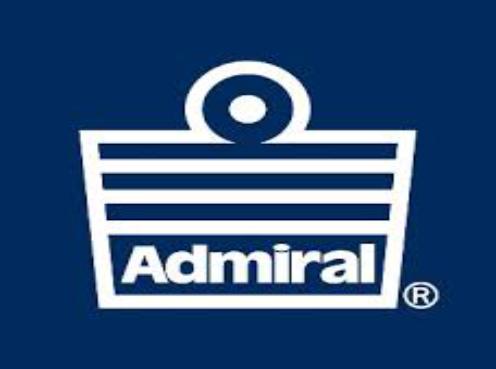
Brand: Admiral
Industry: Clothes